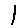
Label: 1